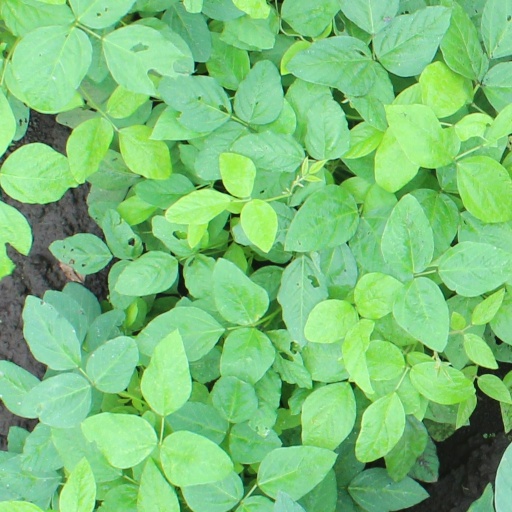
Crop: soybean